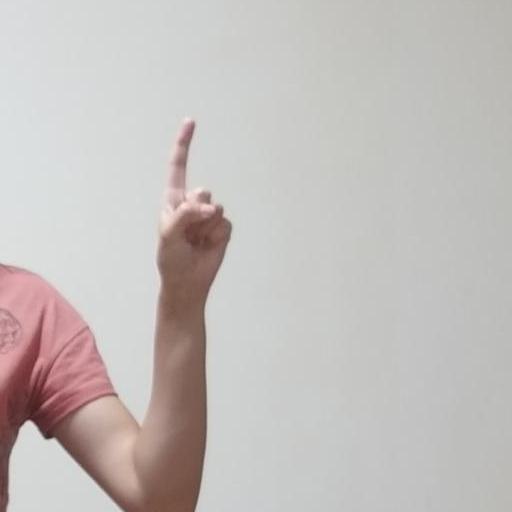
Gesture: one